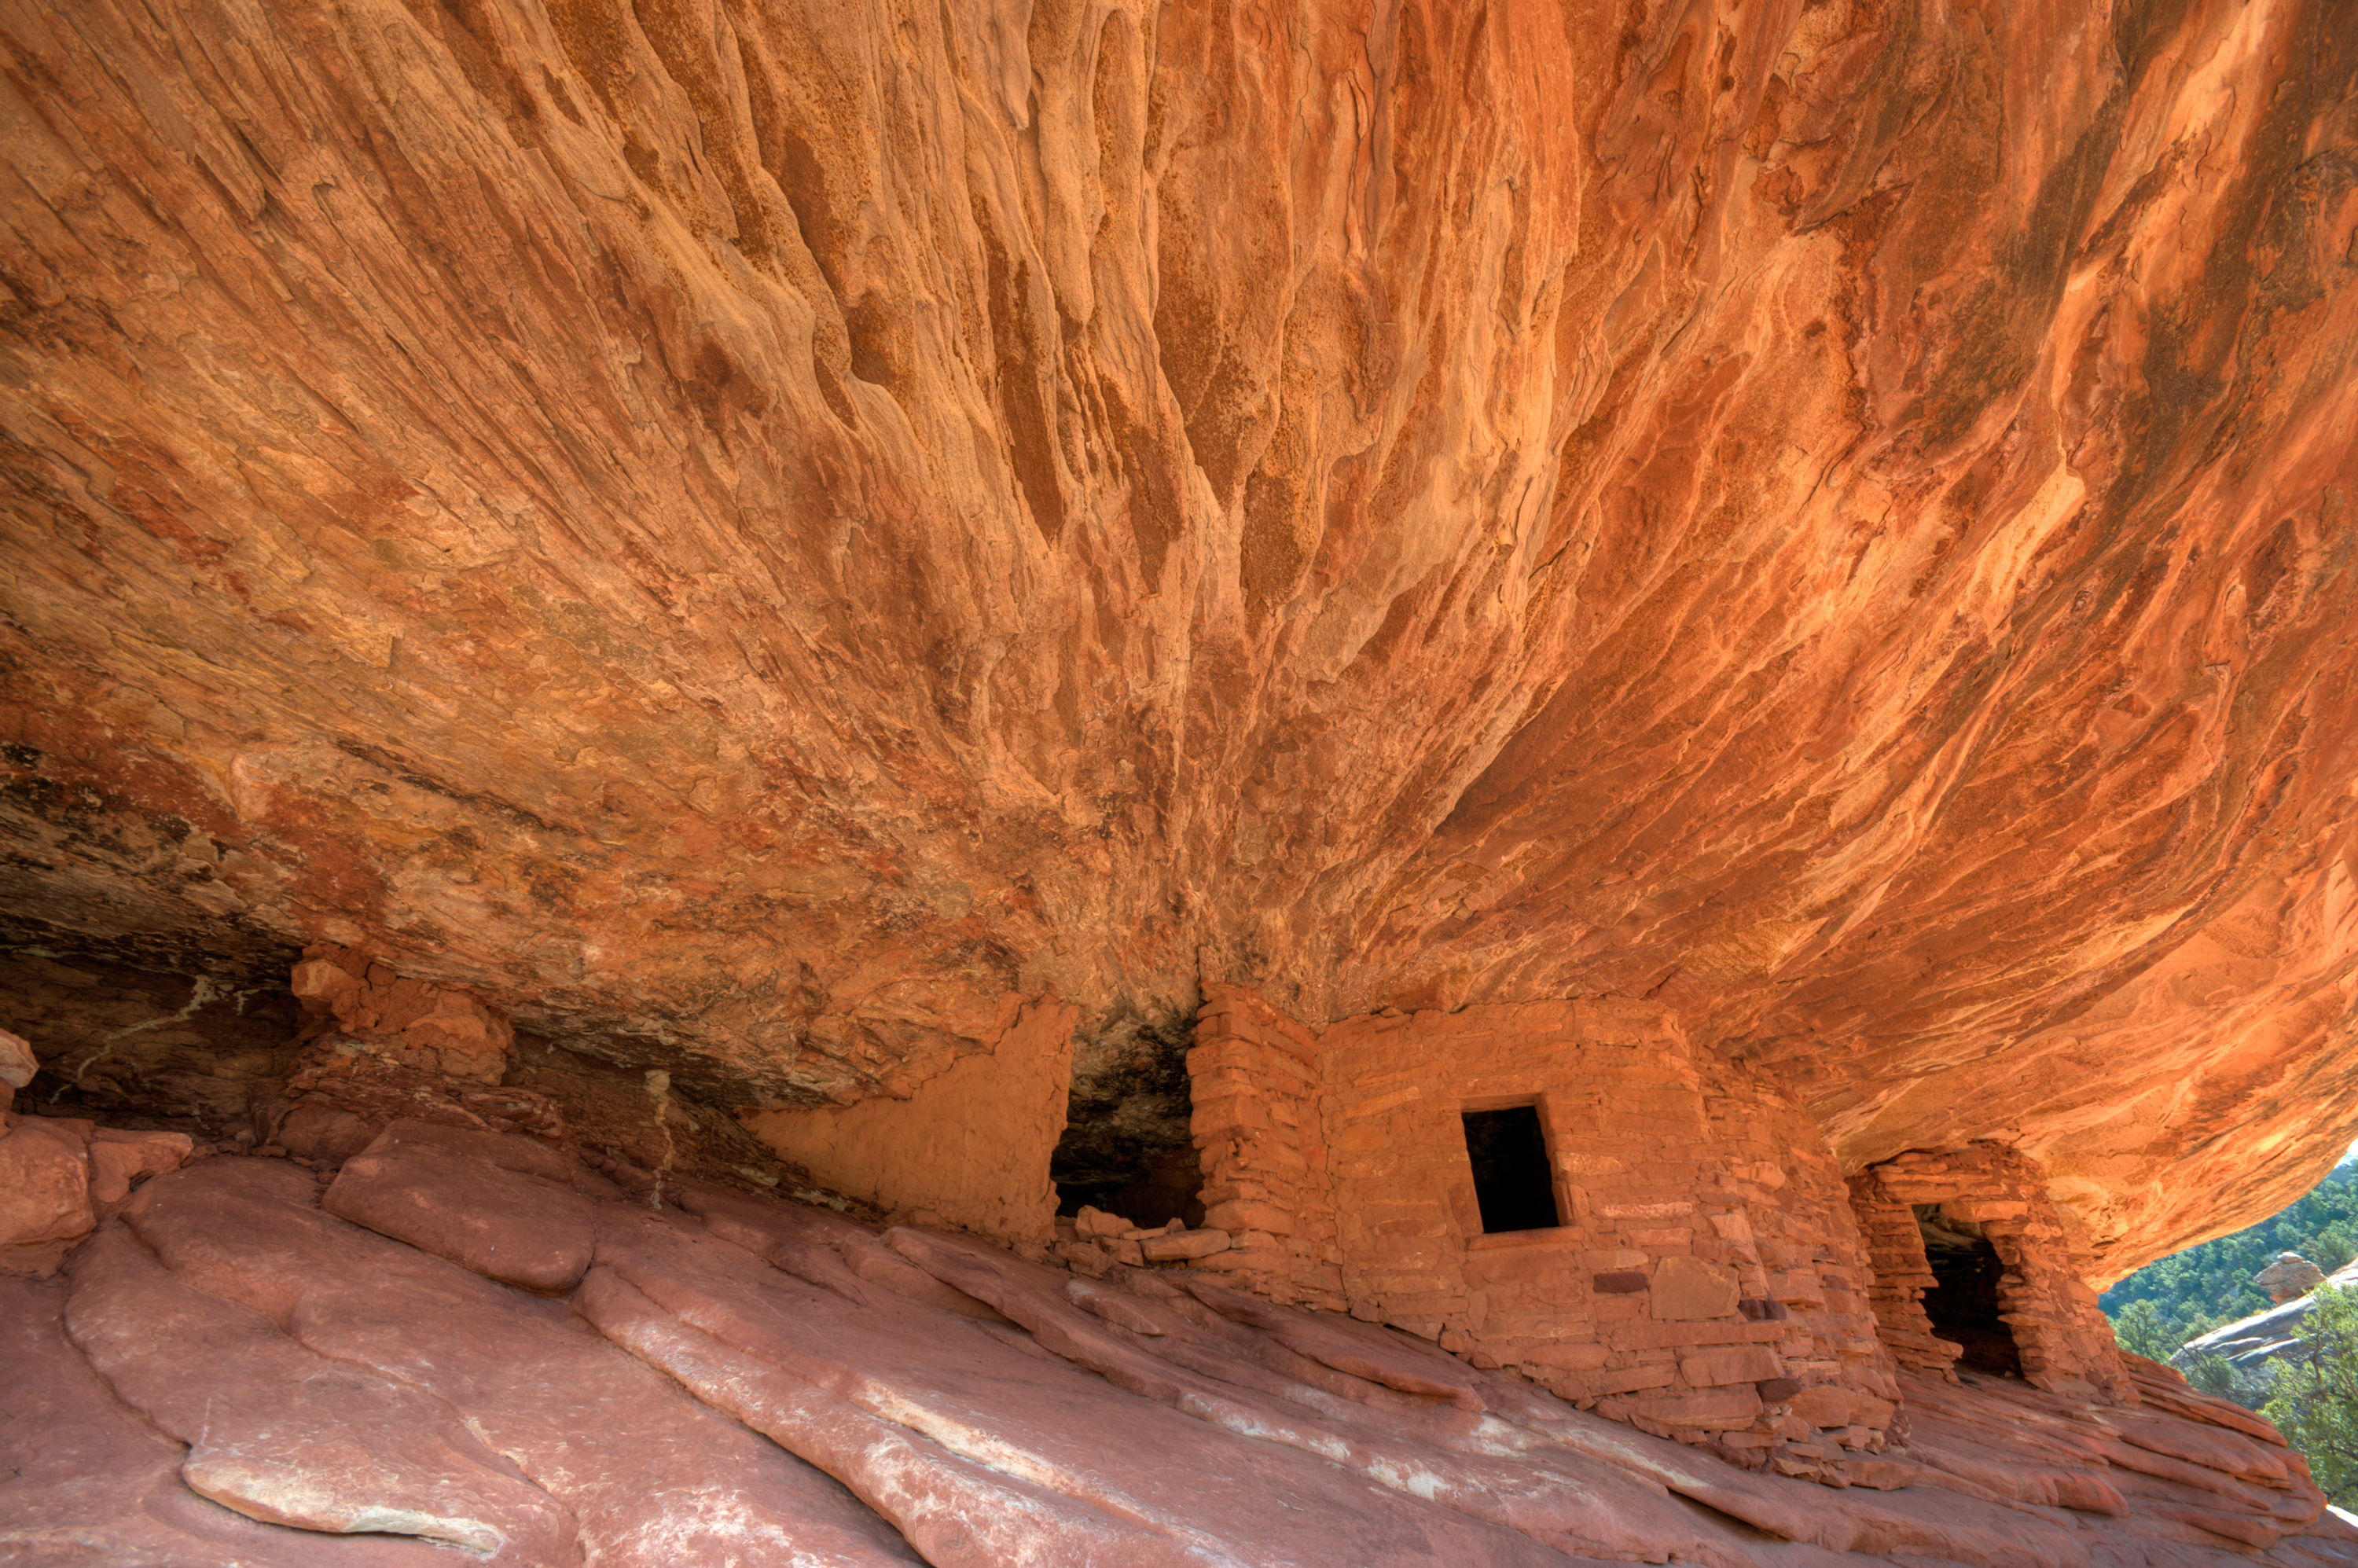
rock, wood, formation, cave, soil, material, geology, houseonfireruin, landform